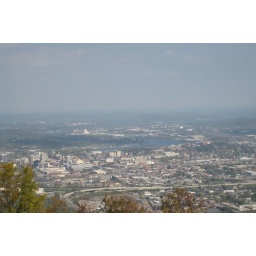
Our house is around bend of the river across from grain elevators upper part of photo ...